Sundance, Wyoming

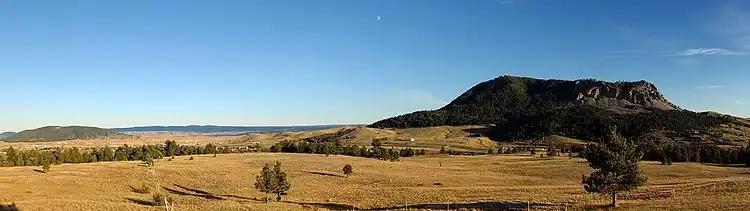
Looking down on the town of Sundance from Moriah Hill, October 2014

Of the 476 households, 27.7% had children under 18 living with them, 59.0% were married couples living together, 6.1% had a female householder with no husband present, and 33.0% were not families. About 29.4% of all households were made up of individuals, and 14.3% had someone living alone who was 65 or older. The average household size was 2.34, and the average family size was 2.91.